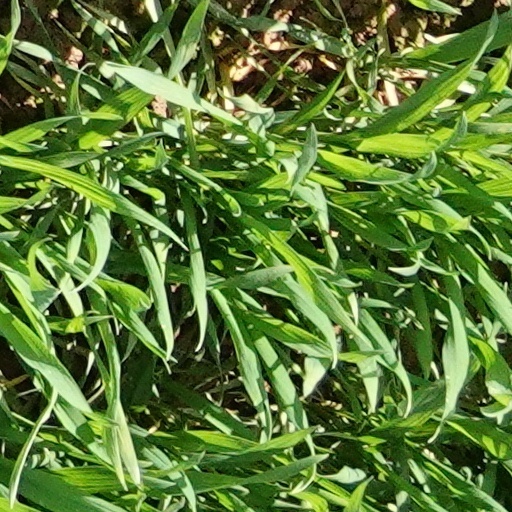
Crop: wheat